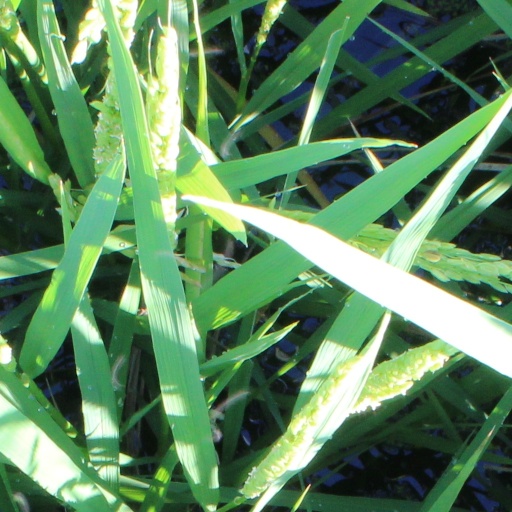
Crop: rice